Among Ravens

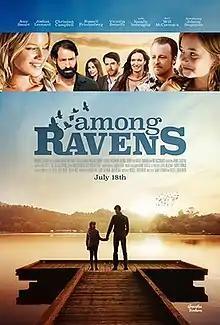
Film poster

Among Ravens is a 2014 American comedy-drama film directed by Russell Friedenberg and Randy Redroad and starring Amy Smart, Joshua Leonard, Christian Campbell, Victoria Smurfit, Natalie Imbruglia, Will McCormack, Johnny Sequoyah and Freidenberg.